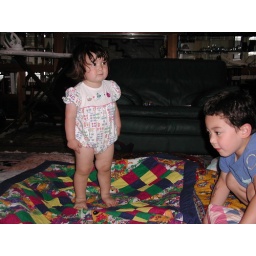
Dova stands in the middle of the floor bed that Adam is making